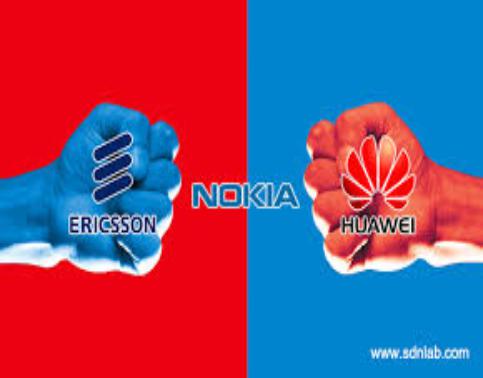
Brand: Ericsson
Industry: Electronic